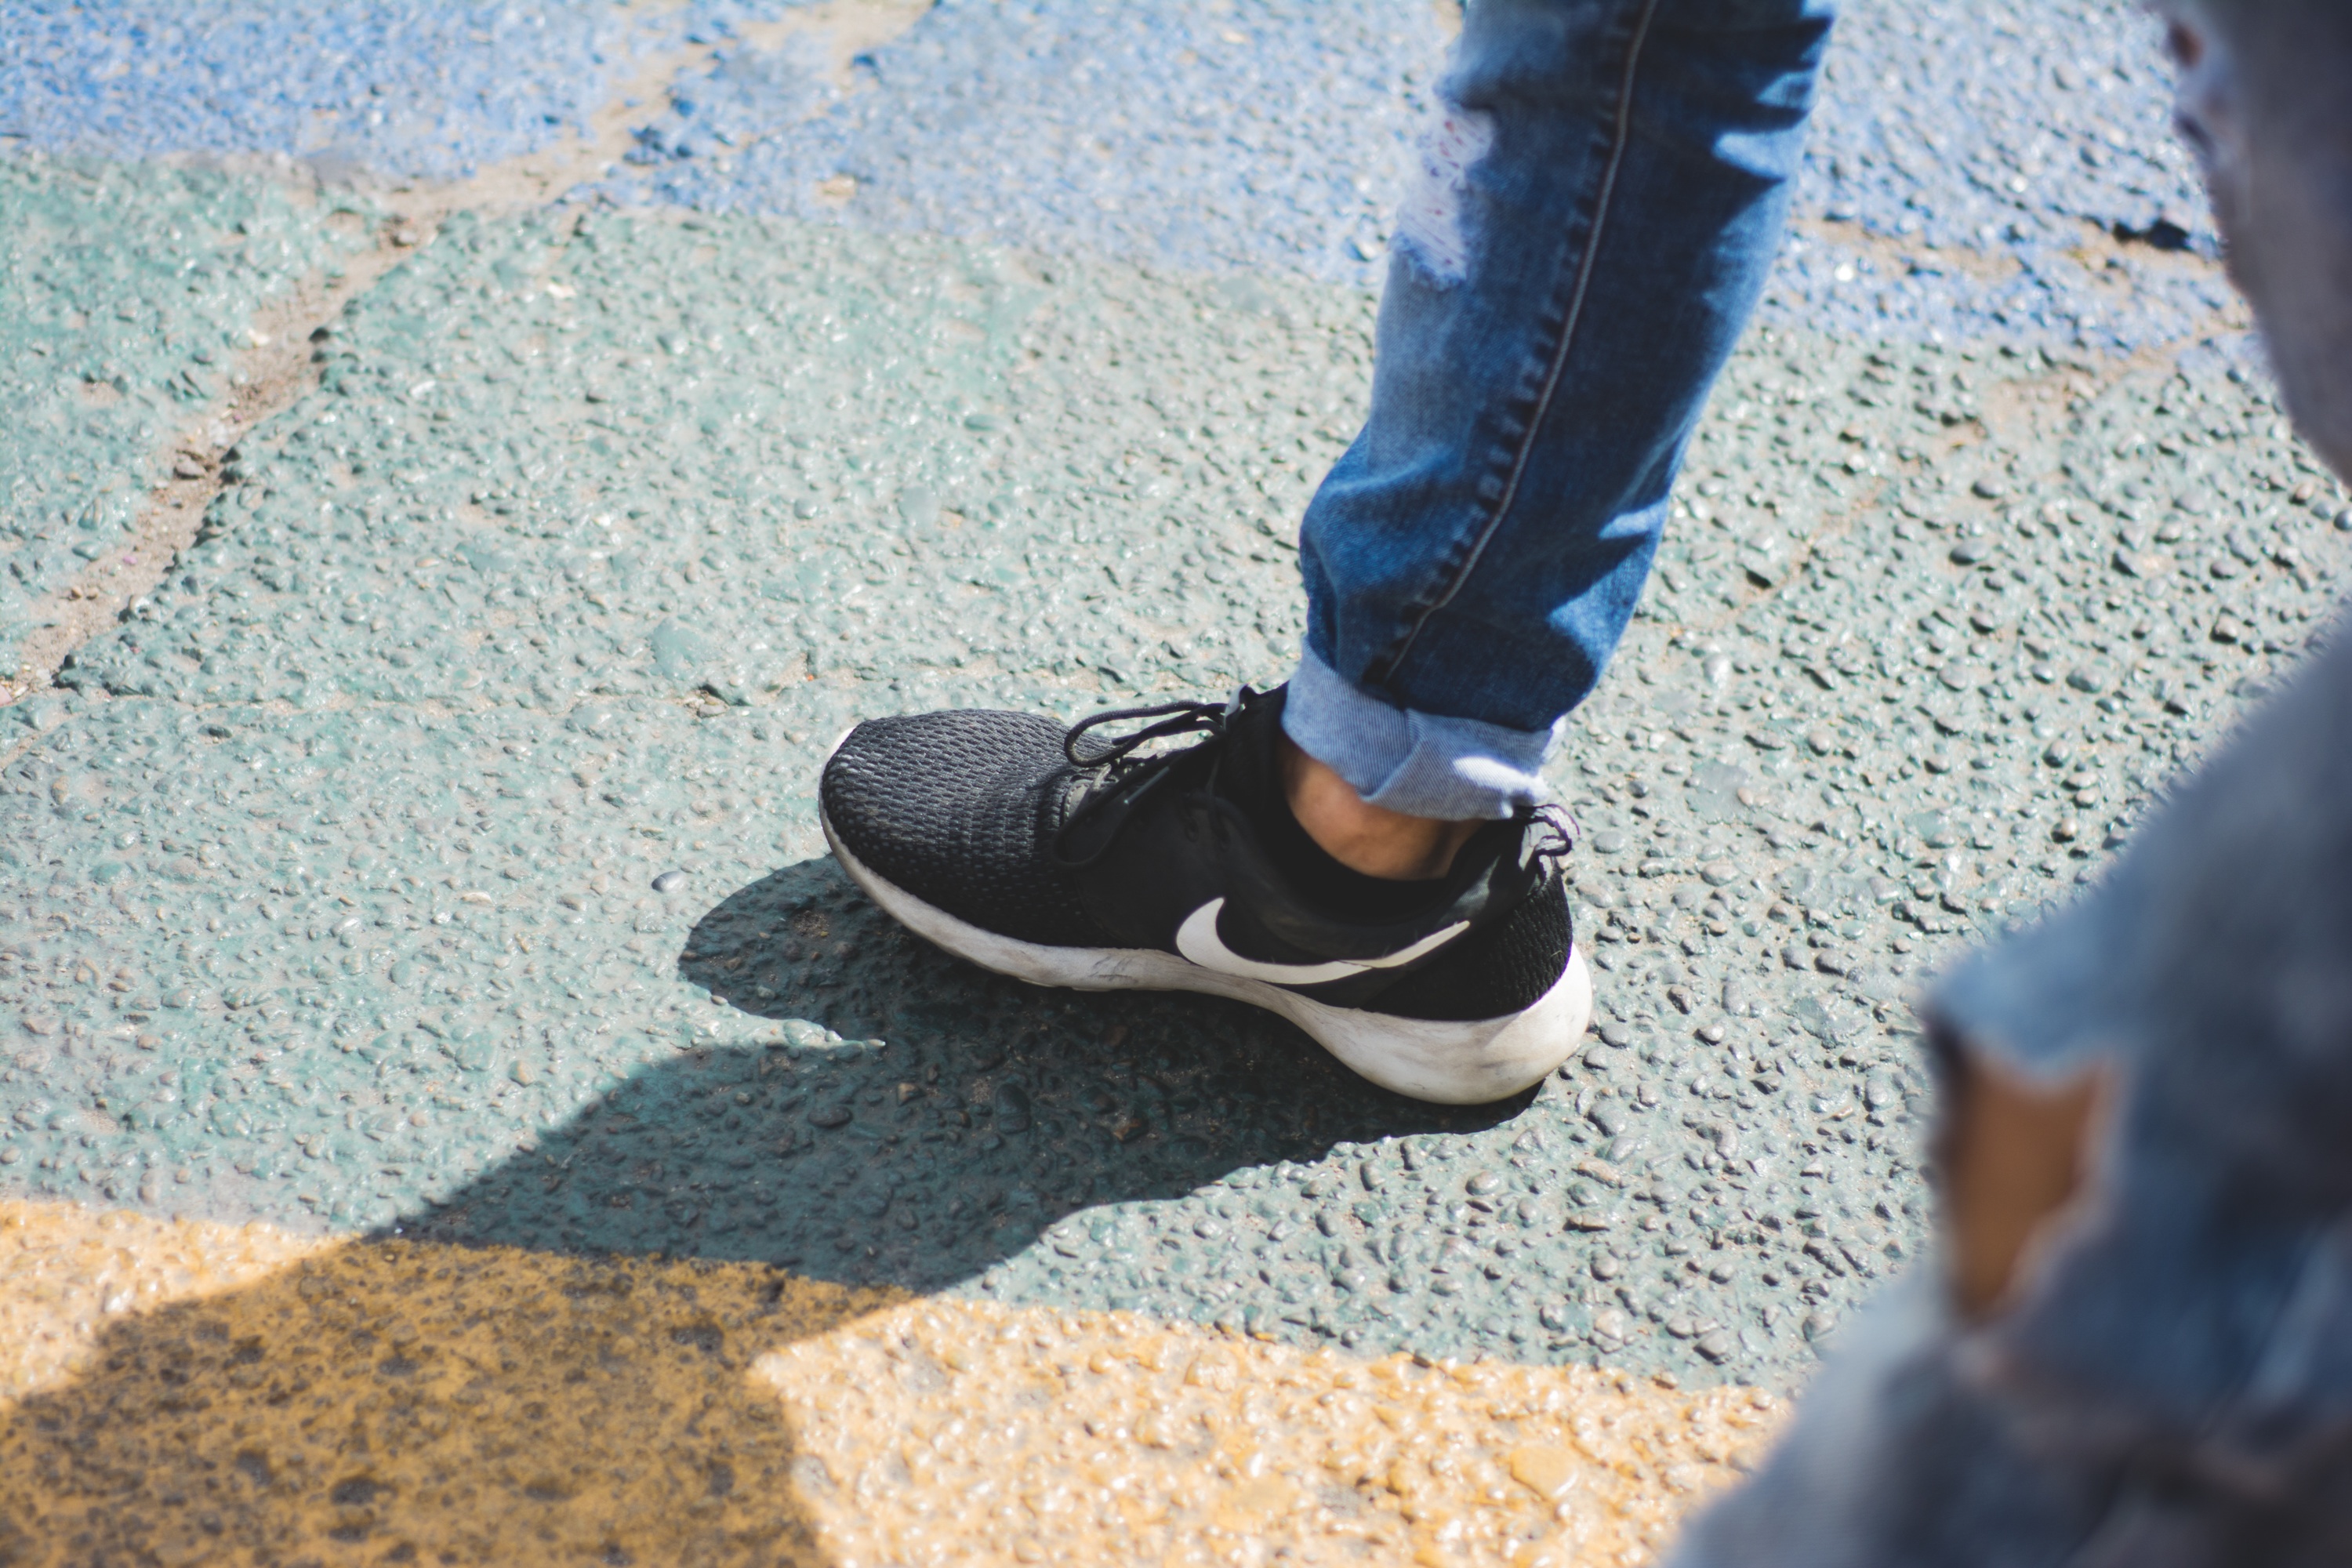
sand, shoe, leg, spring, blue, material, human body, footwear